1911 South Somerset by-election

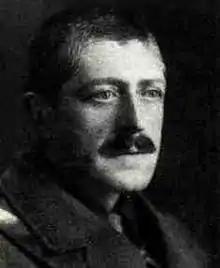
Aubrey Herbert

A General Election was due to take place by the end of 1915. By the autumn of 1914, the following candidates had been adopted to contest that election. Due to the outbreak of war, the election never took place.